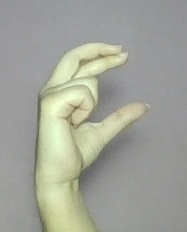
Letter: thal